Park Kultury (Sokolnicheskaya line)

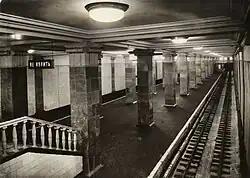
Central span in 1930s

The station is a bi-level pillar-trispan with four footbridges above the platforms. Architects Krutikov and Popov chose a decoration inspired by ancient Greek elements. Along the platform, two rows of 22 pillars are faced with Crimean marble "Kadykovka" and topped with moulded сapitals. Along the walls a set of dark rose-coloured mosaic pilasters repeat the step of the pillars (every seven metres), blending very well with the porcelain tiles that face the rest of the wall area. Also, a dark-brown mosaic socle runs below the platform level along both walls. A total of 1500 square meters of marble, and 200 square metres of porcelain tiles, were used in the decorations.